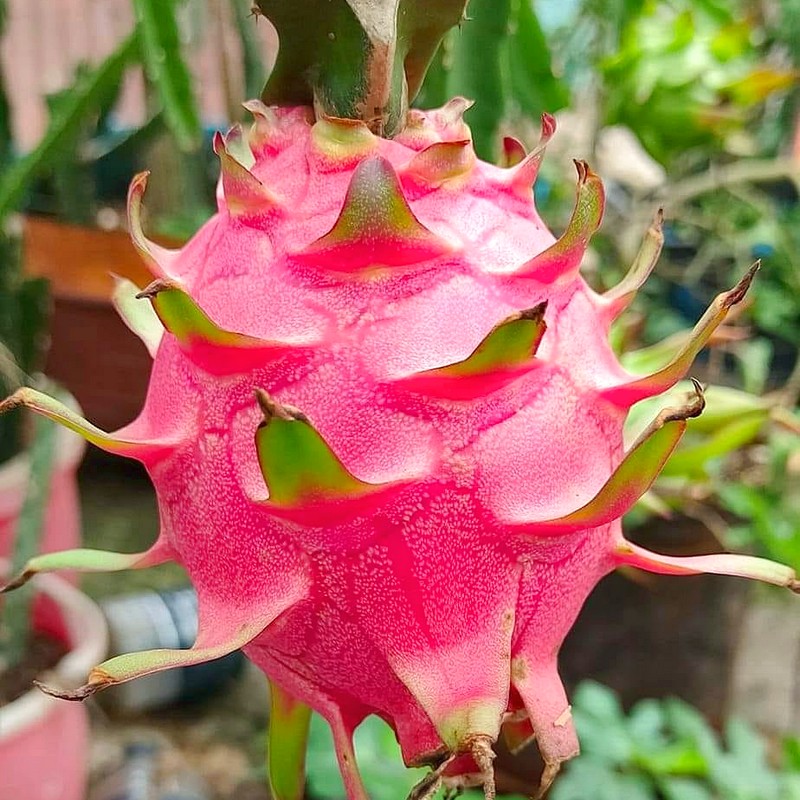
Label: Fresh Dragon Fruit